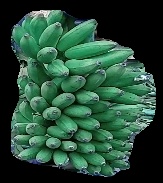
Variety: elakki-bale
Grade: grade1